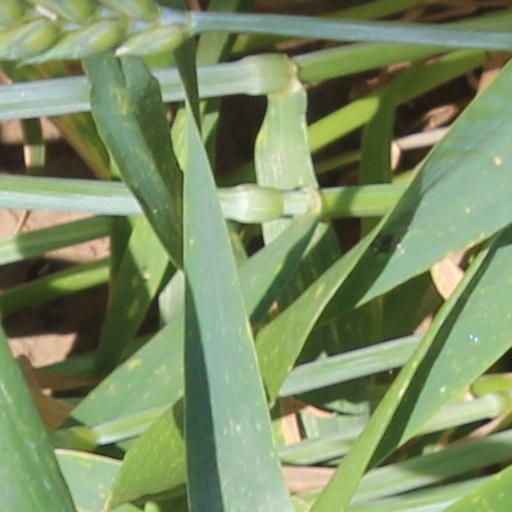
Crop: wheat